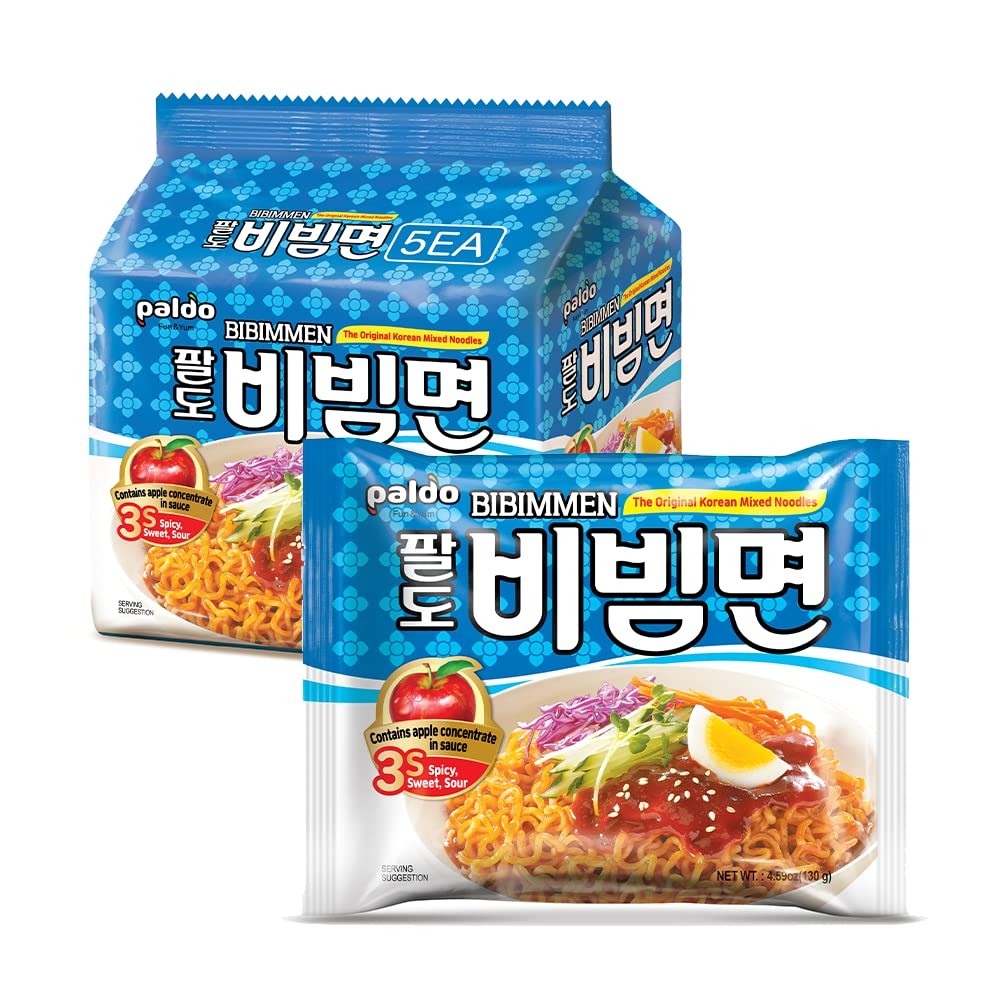
Item Name: Paldo Fun & Yum Bibim Men Instant Cold Noodles, Pack of 5, Brothless Cold Ramen with Sweet & Spicy Seasoning Sauce, Oriental Style Korean Ramyun, Soupless K-Food, 130g x 5
Value: 22.9
Unit: Ounce

Price: 18.95